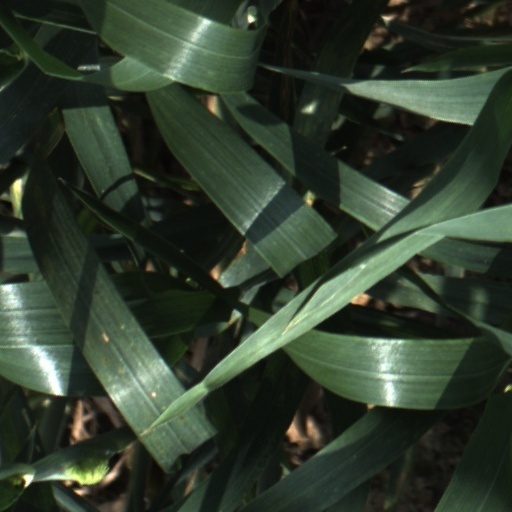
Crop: wheat